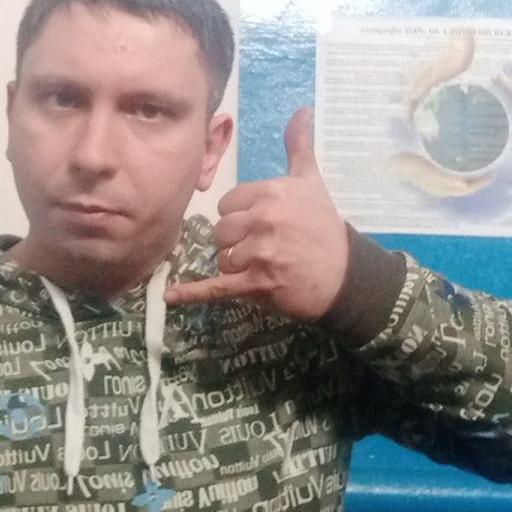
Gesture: call